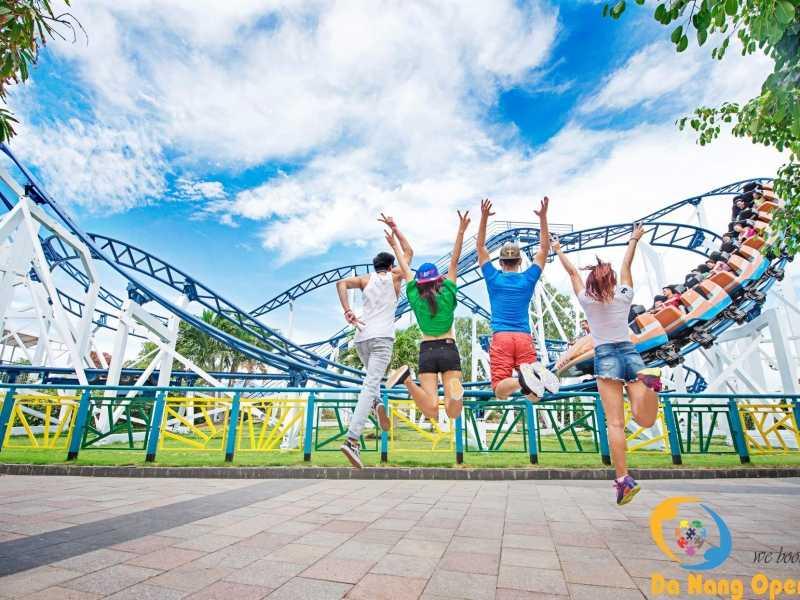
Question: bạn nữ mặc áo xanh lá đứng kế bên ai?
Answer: kế bên bạn nam mặc áo trắng ở phía bên trái và bạn nam mặc áo xanh dương ở phía bên phải